One of Our Aircraft Is Missing

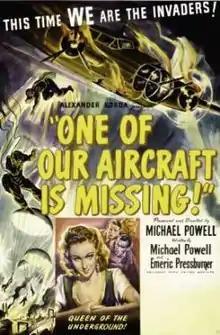
Theatrical release poster

One of Our Aircraft Is Missing (stylised on screen as ...one of our aircraft is missing) is a 1942 British black-and-white war film, mainly set in the German-occupied Netherlands. It was the fourth collaboration between the British writer-director-producer team of Michael Powell and Emeric Pressburger and the first film they made under the banner of The Archers.